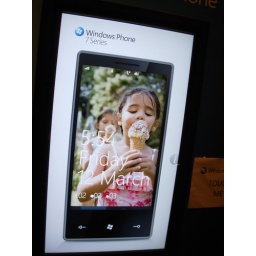
Not yet. This was a touch screen demo in the blogger lounge. Much larger than a phone (about 50&amp;quot;).